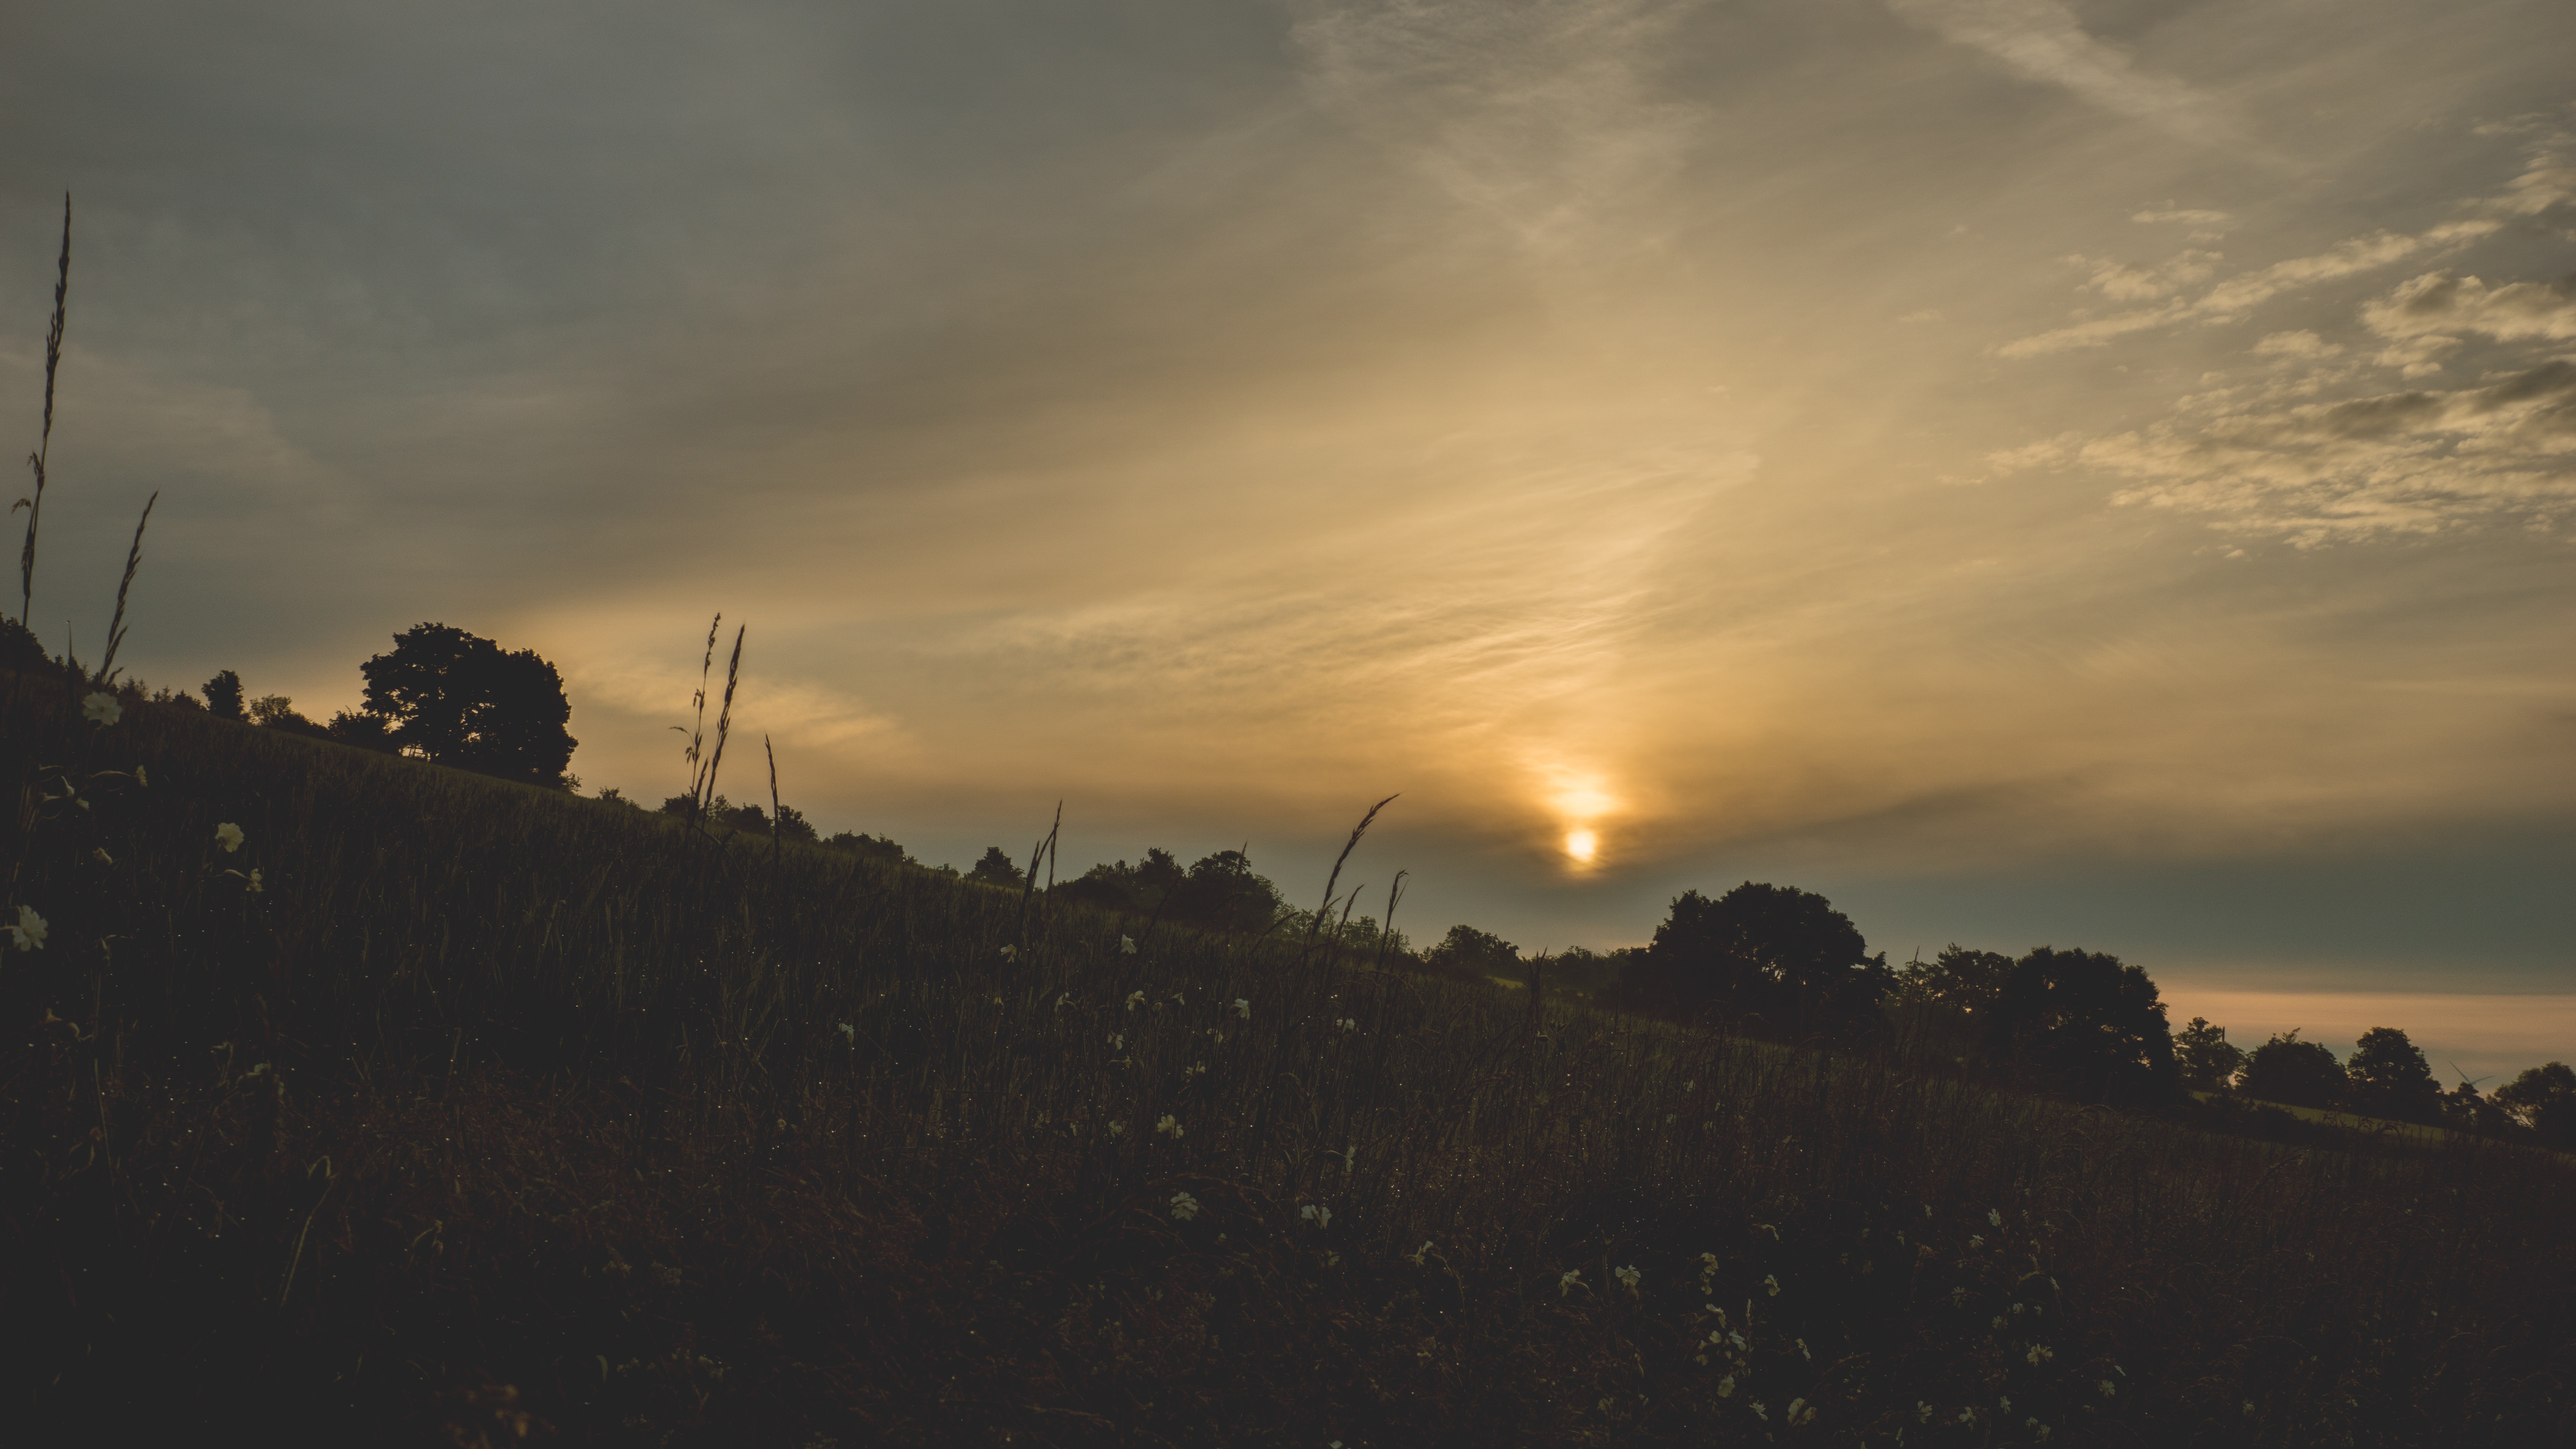
sky, cloud, sunset, horizon, sunrise, sun, atmospheric phenomenon, morning, natural landscape, evening, light, sunlight, tree, atmosphere, dusk, rural area, landscape, photography, dawn, afterglow, meteorological phenomenon, astronomical object, night, cumulus, plant, soil, sea, hill, plain